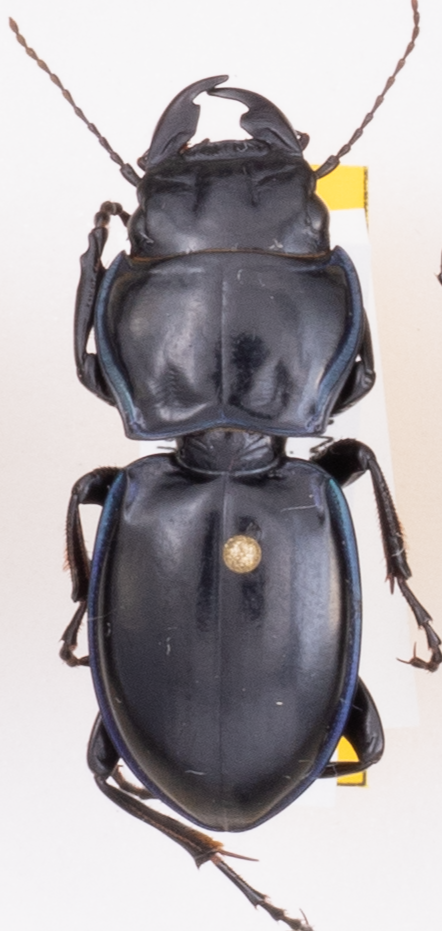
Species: Pasimachus elongatus
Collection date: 2018-06-18
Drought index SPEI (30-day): -2.01
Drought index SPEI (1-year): -1.416
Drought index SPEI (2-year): -0.782